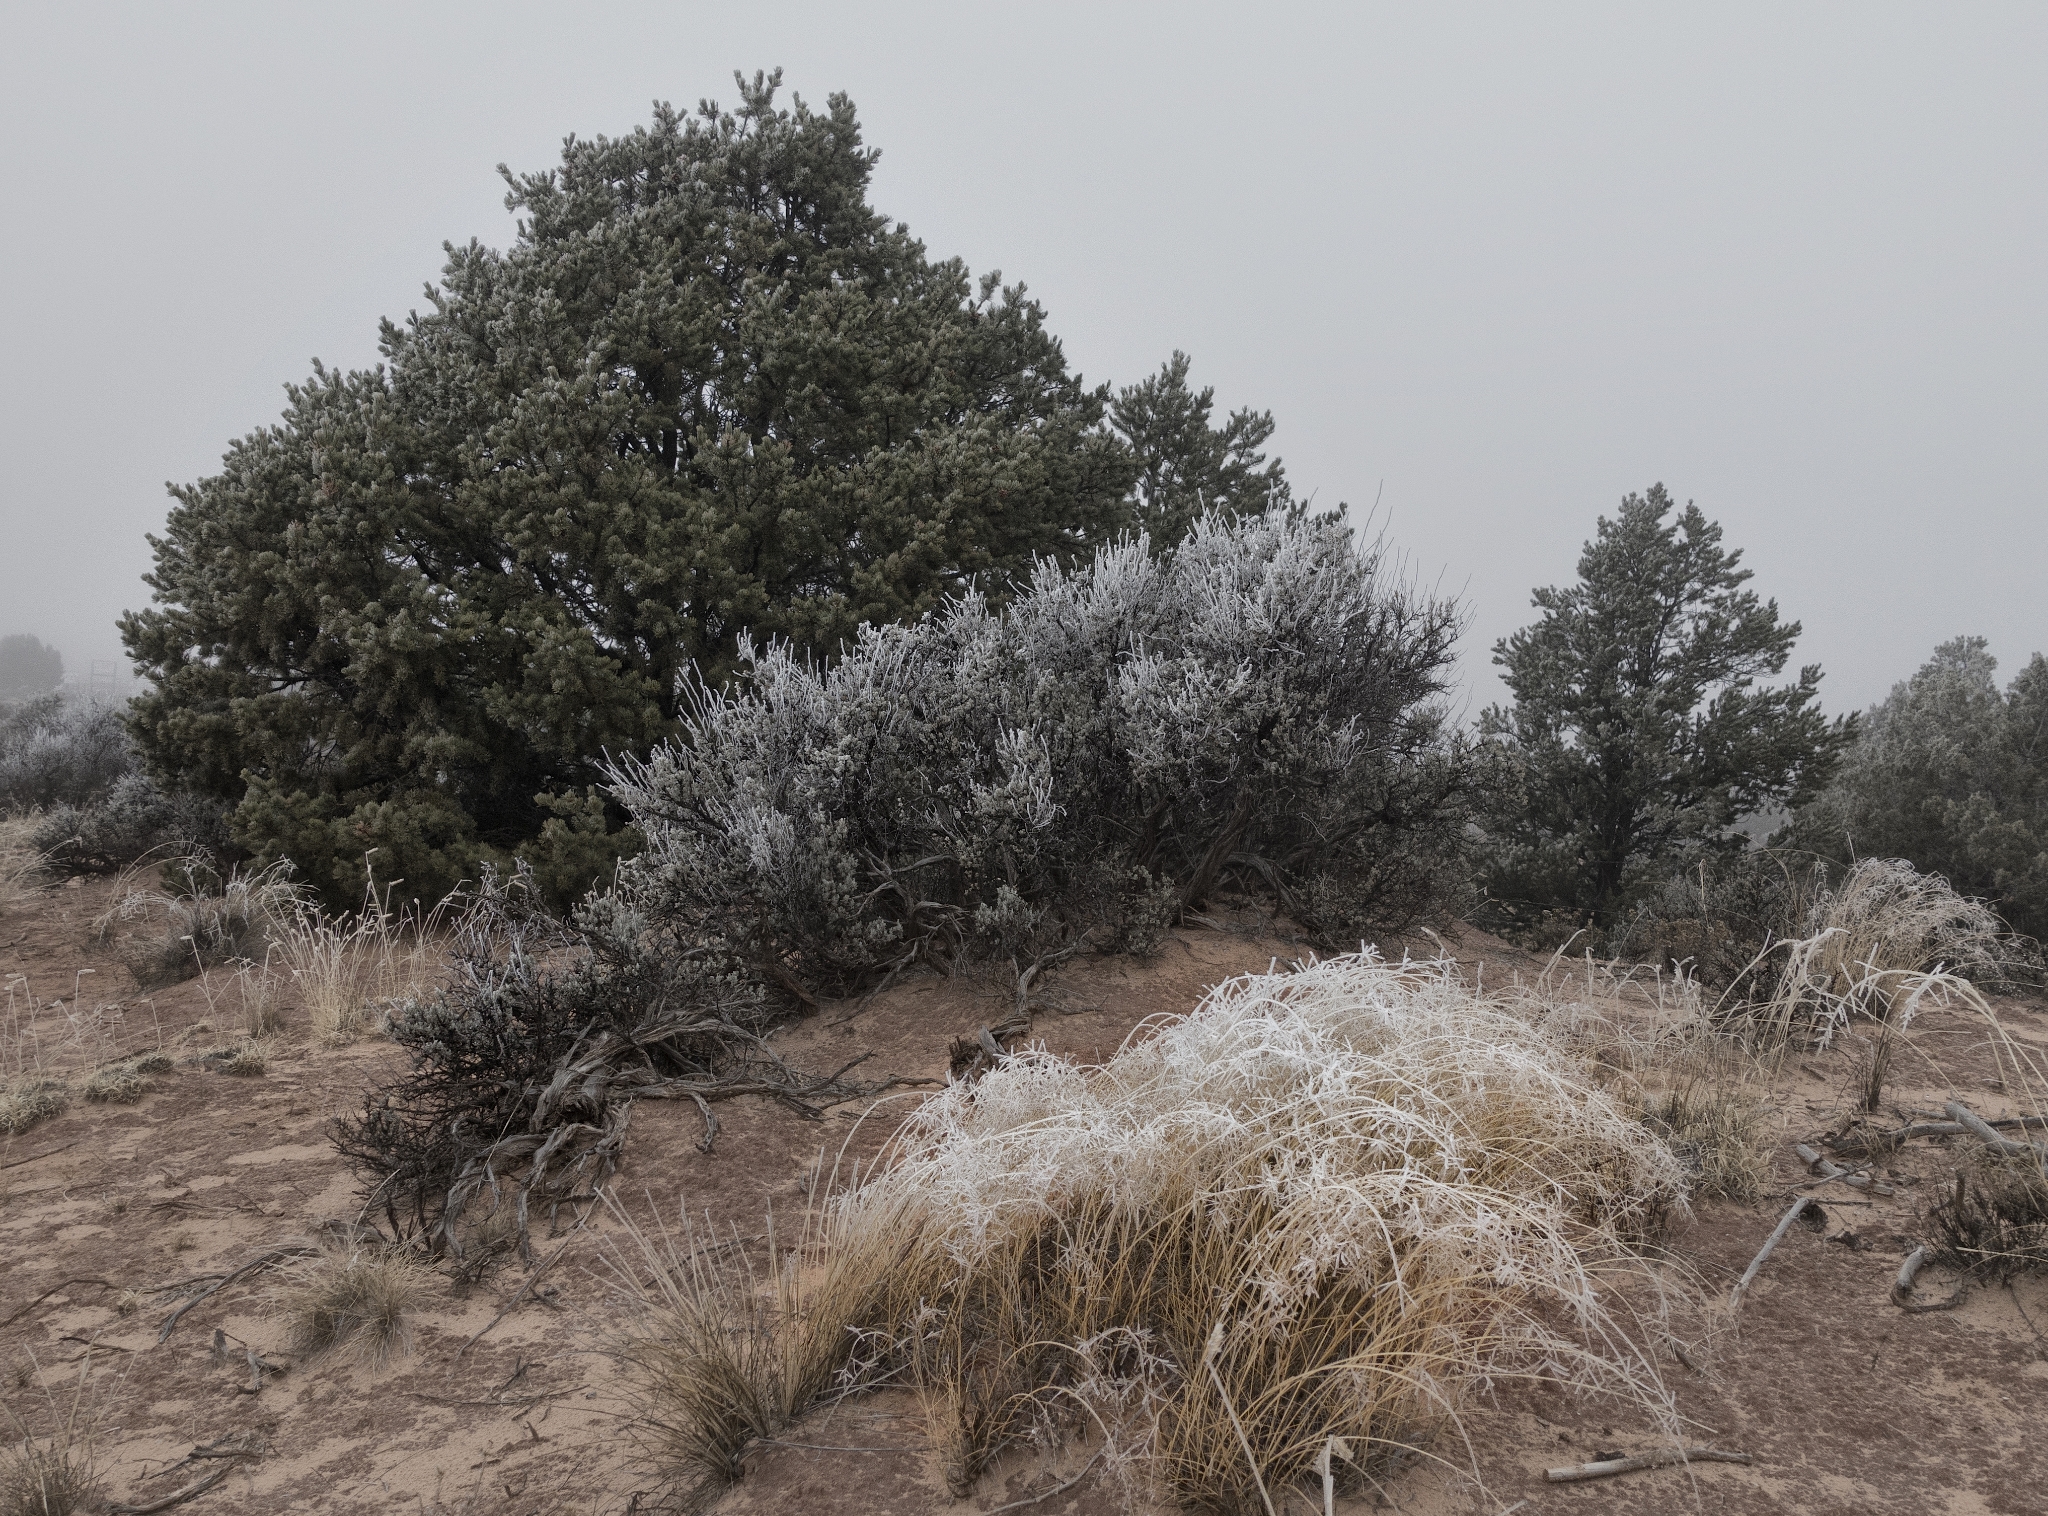
tree, wilderness, branch, snow, winter, plant, frost, weather, soil, spruce, ecosystem, sonycybershotrx100iii, woody plant